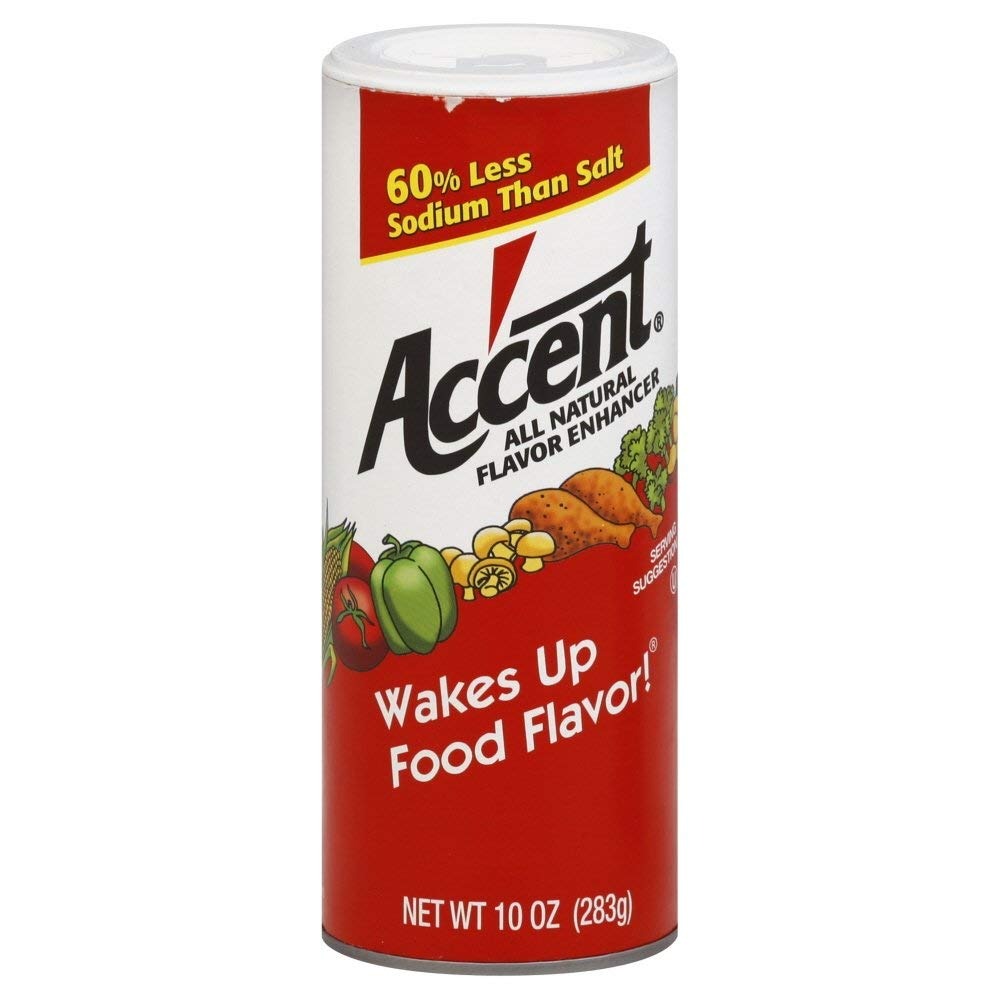
Item Name: Accent Ssnng Flavor Enhancer
Value: 120.0
Unit: Fl Oz

Price: 14.925